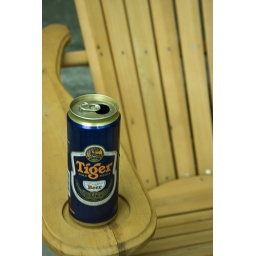
Some Tiger Beer sitting on my favorite chair in my yard.